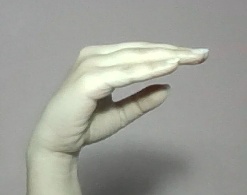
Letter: jeem